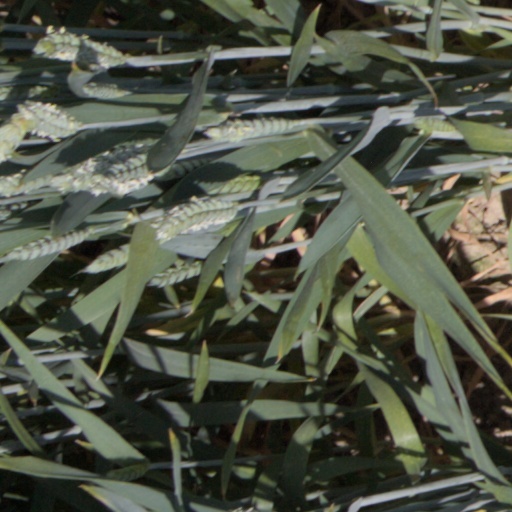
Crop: wheat